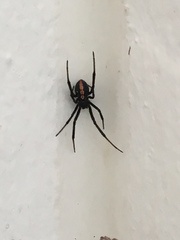
Species: Lactrodectus_hesperus